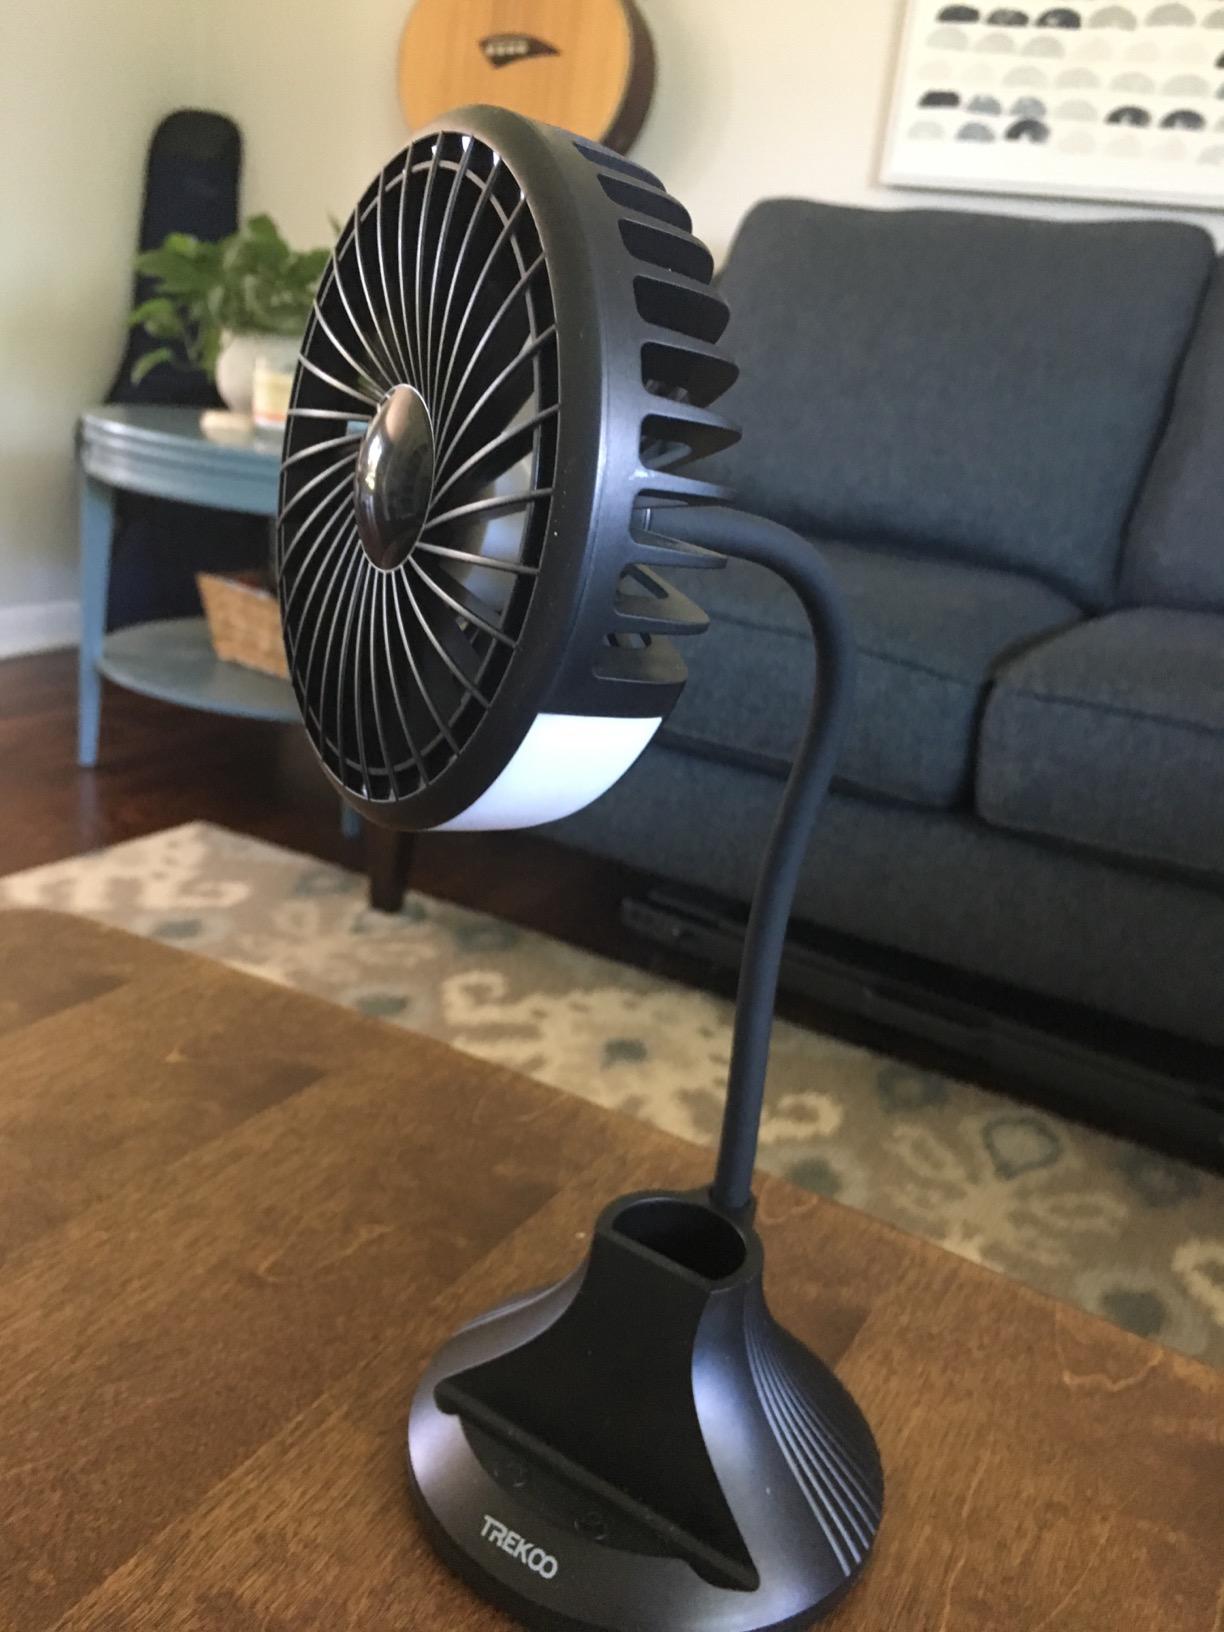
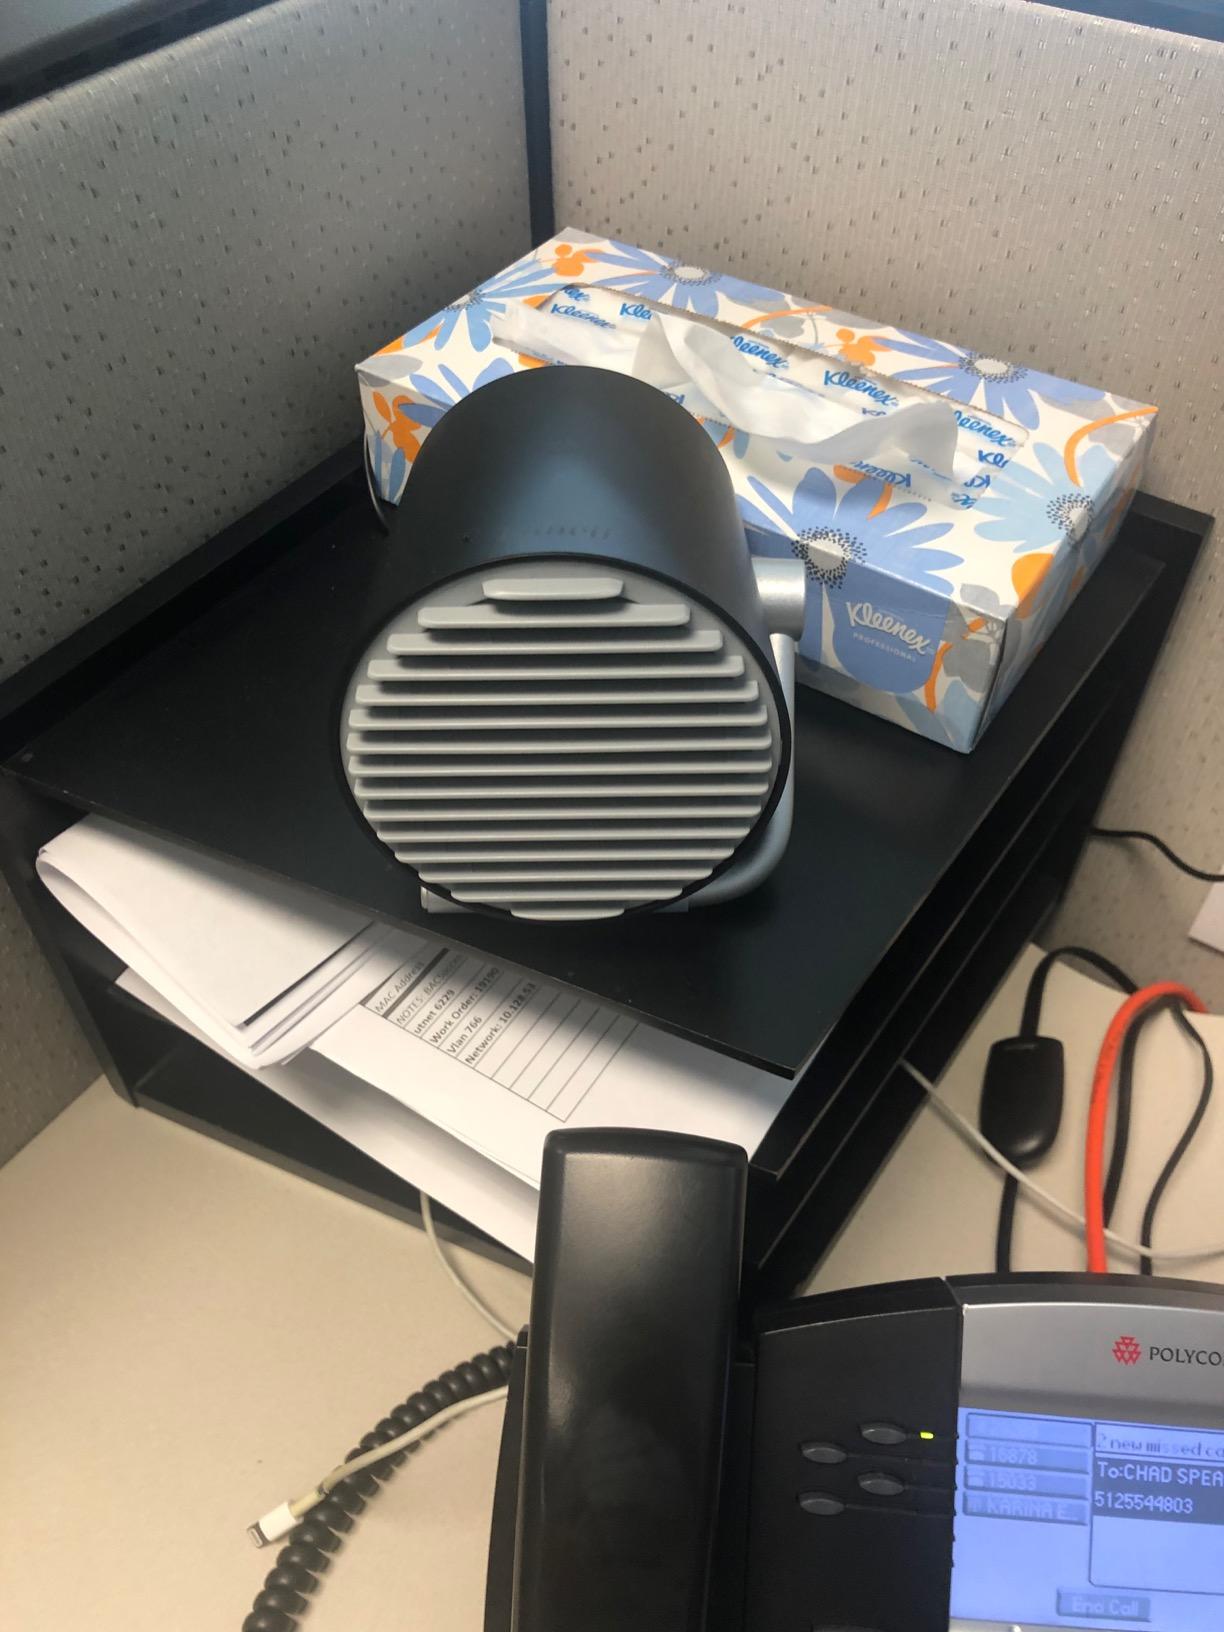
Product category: fan
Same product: no